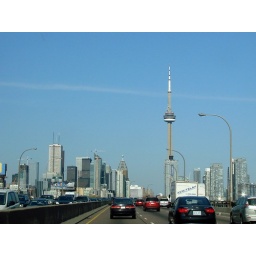
The CN tower with glass floor in the bubble